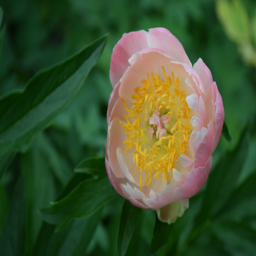
our last pink peony , and one of the first pictures person took with the new camera .